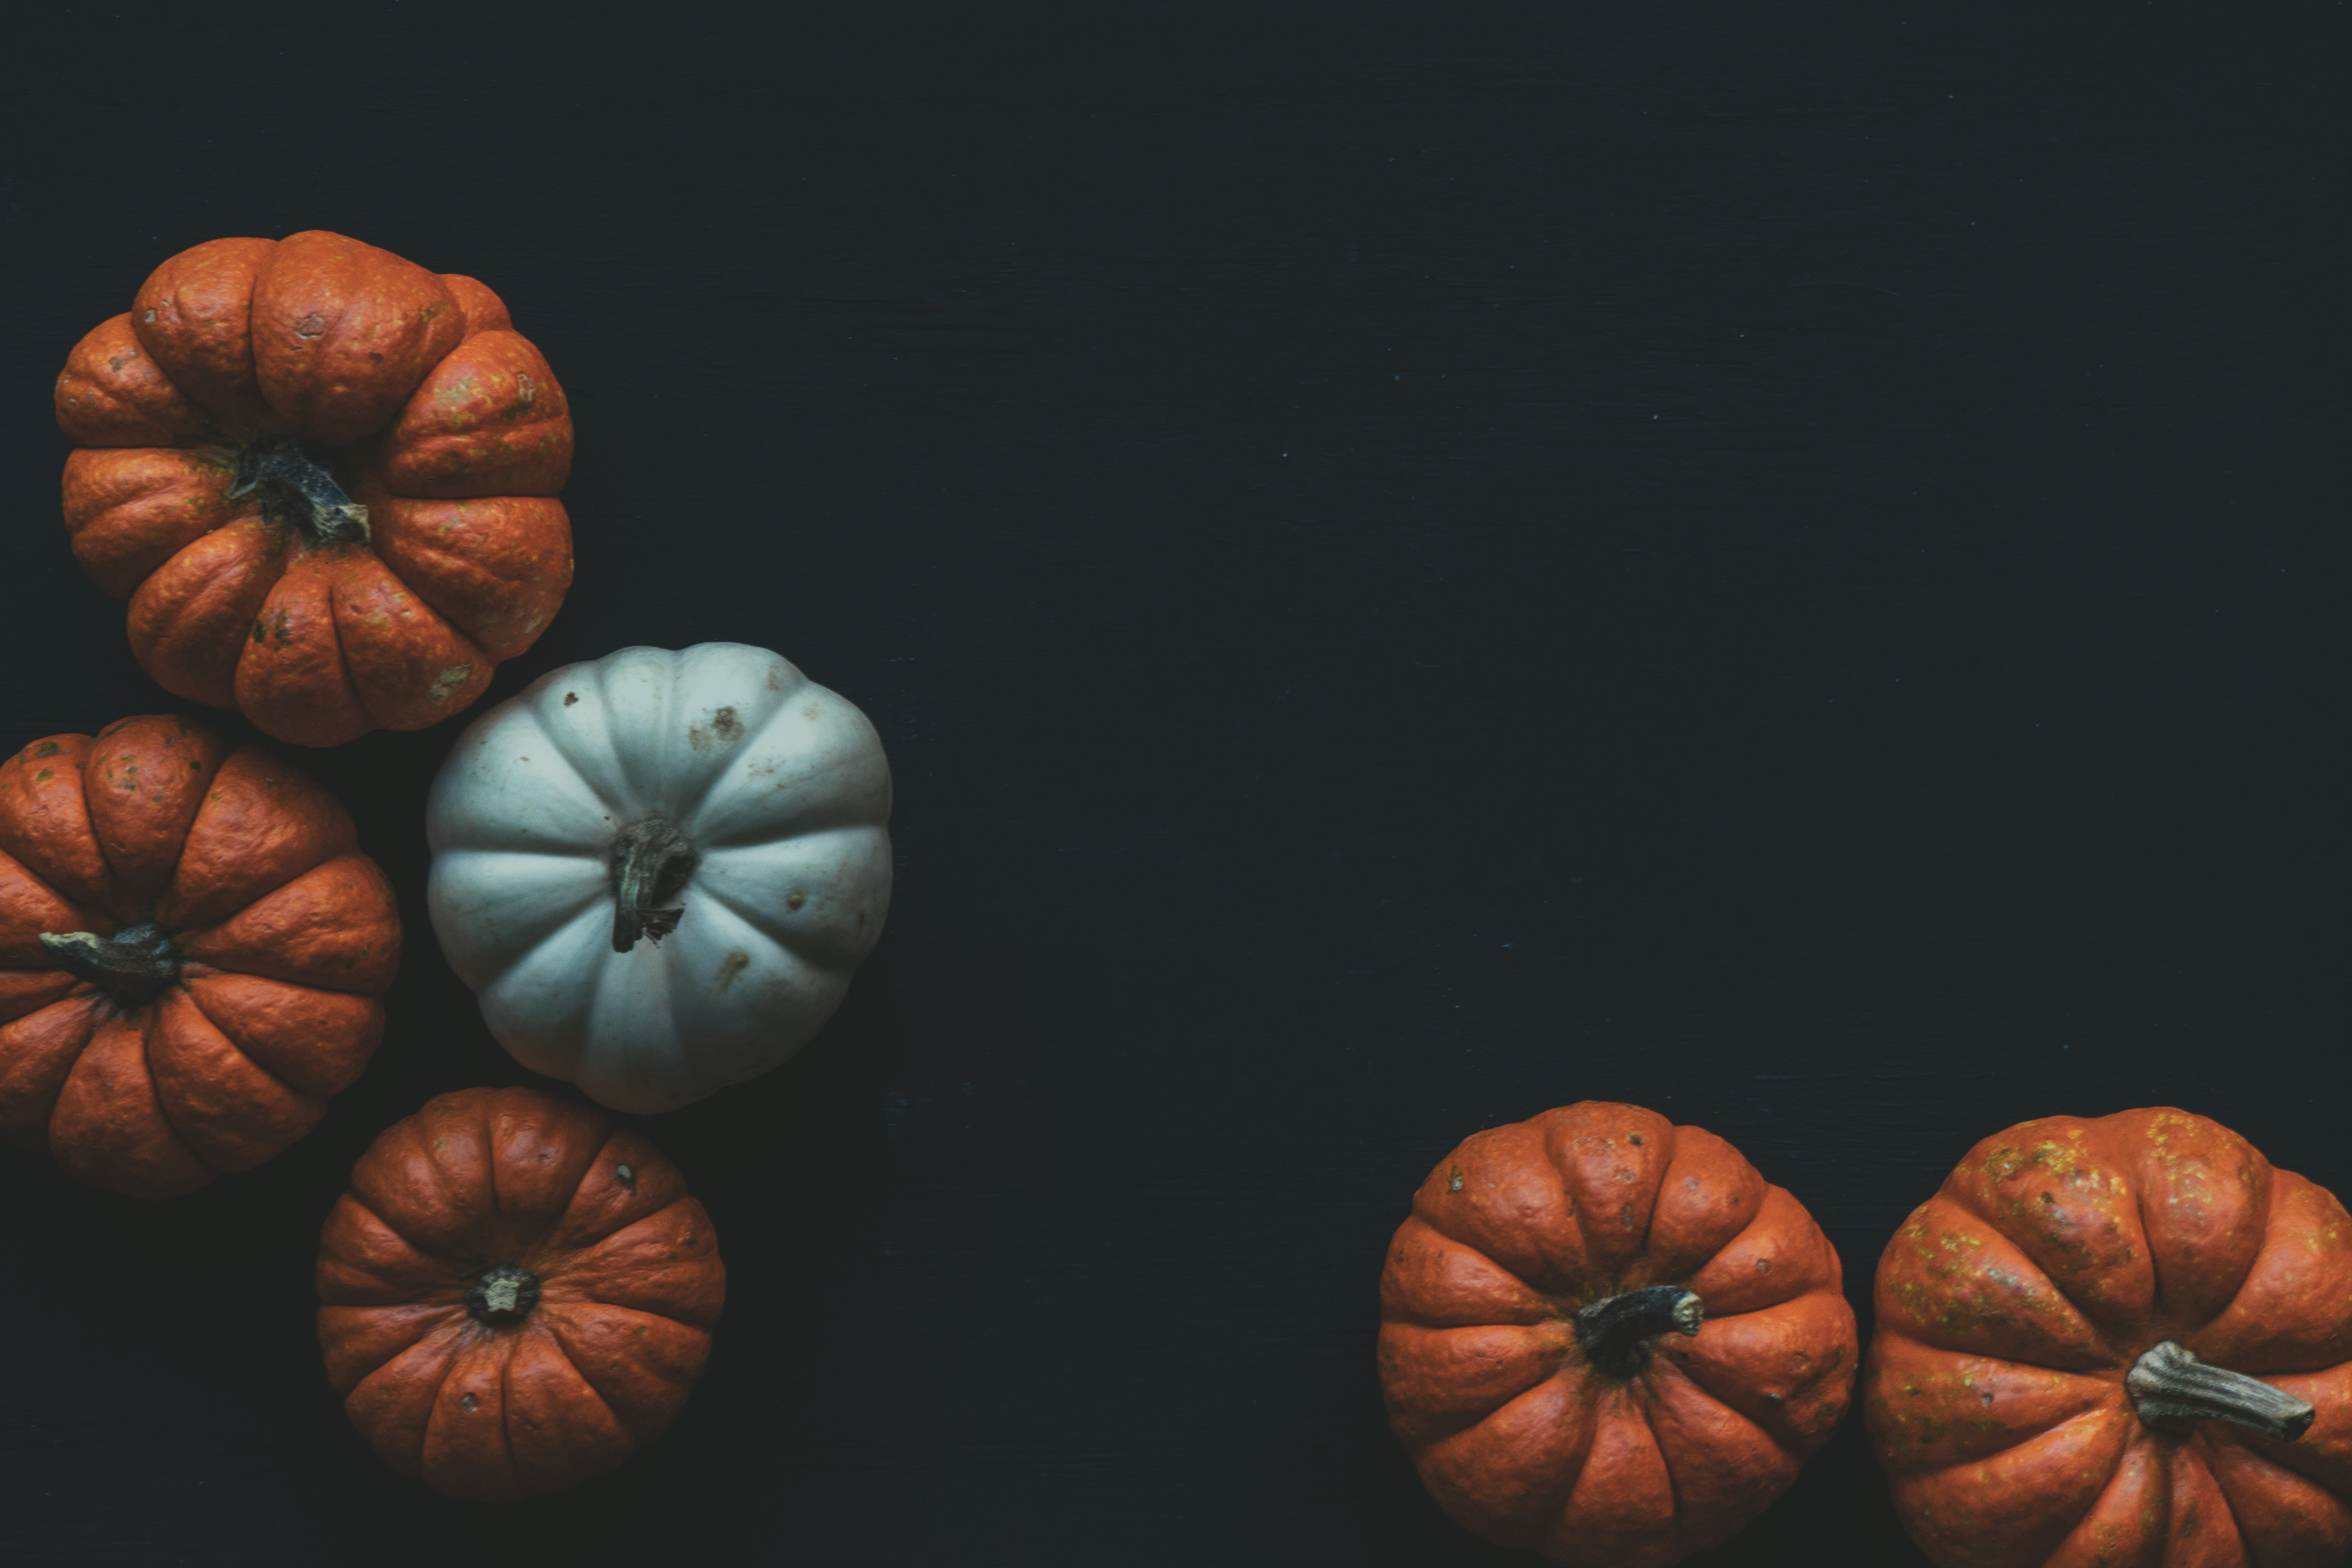
food, winter squash, orange, pumpkin, calabaza, still life photography, vegetable, plant, cucurbita, still life, squash, organism, fruit, superfood, gourd, photography, produce